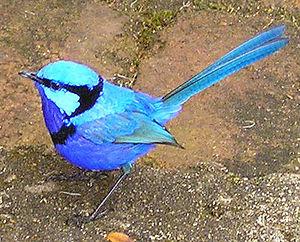
Ceci est une liste des oiseaux endémiques ou quasi-endémiques d'Australie.
Le Mérion splendide est une espèce de passereaux de la famille des Maluridae largement répandu en Australie où il est endémique. On le trouve depuis l'est de la Nouvelle-Galles du Sud jusqu'à l'Australie Occidentale. Il habite surtout les régions arides et semi-arides. C'est un petit oiseau avec une longue queue aux couleurs d'un bleu brillant lors de la période de reproduction.